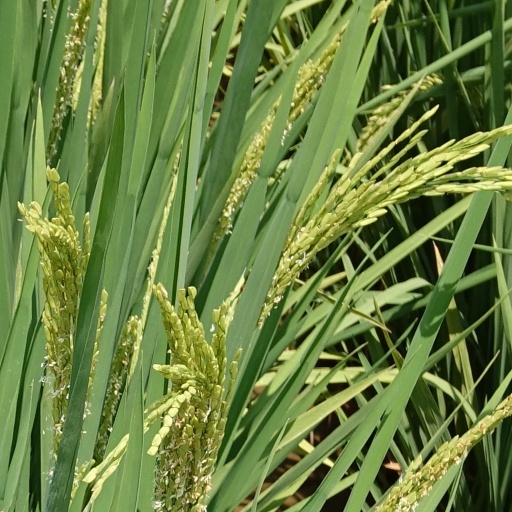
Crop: rice